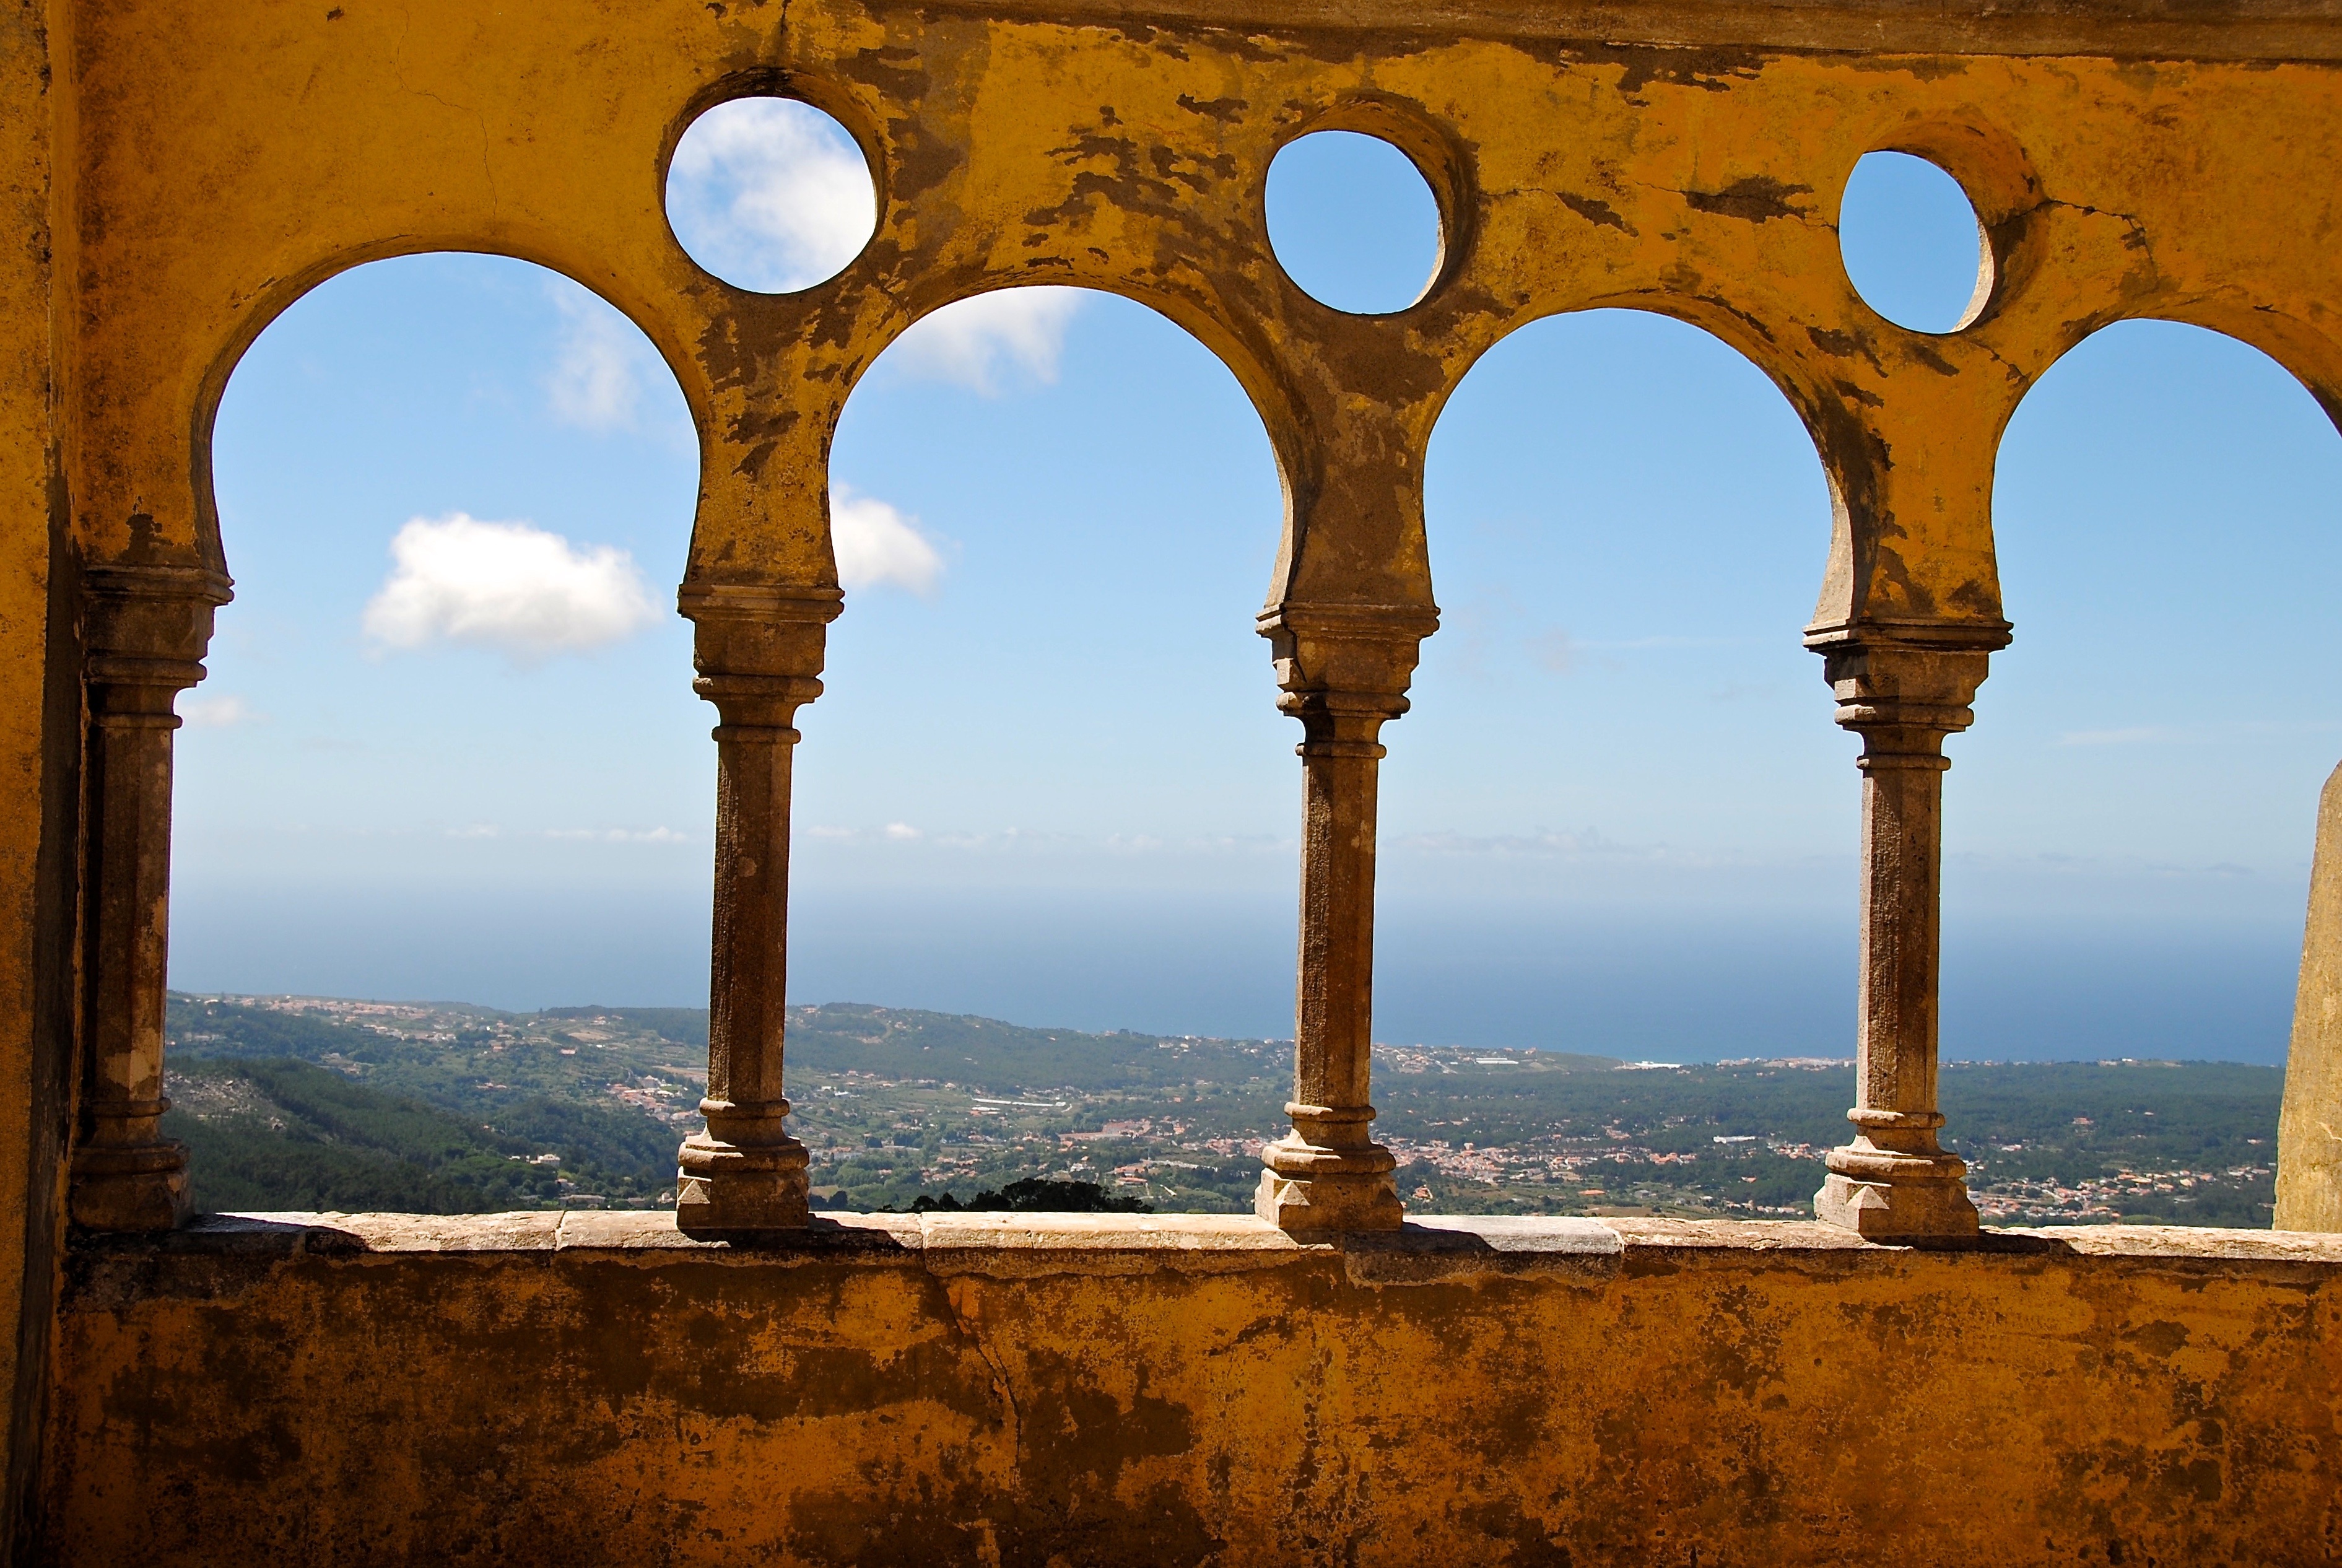
landscape, sea, rock, architecture, building, stone, monument, summer, travel, arch, column, sight, holiday, castle, ancient, landmark, ruin, tourism, outdoors, terrace, archaeology, temple, ruins, portugal, history, sintra, destination, unesco world heritage site, view point, ancient history, castle of the moors